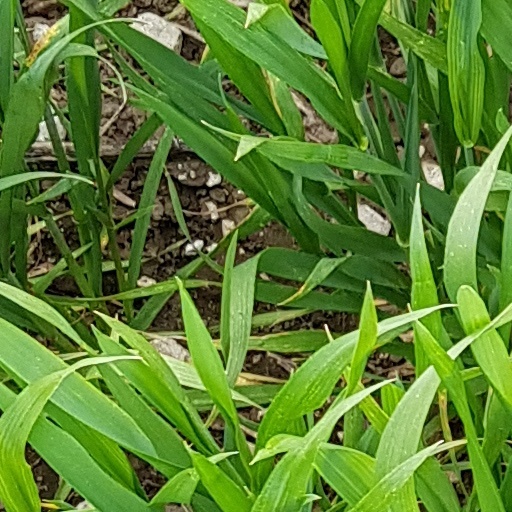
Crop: wheat